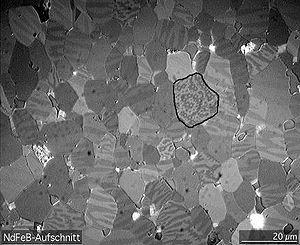
Un domaine magnétique, ou domaine de Weiss, est une région d'un matériau dans laquelle les moments magnétiques sont orientés dans la même direction, l'aimantation y est donc uniforme. La région séparant les domaines magnétiques est appelée paroi de domaine, dans laquelle l’aimantation change progressivement de direction. Dans un domaine magnétique, les moments magnétiques de chaque atome sont alignés les uns avec les autres et pointent dans la même direction. La structure des domaines magnétiques est responsable du comportement magnétique des matériaux ferromagnétiques comme le fer, le nickel, le cobalt et de leurs alliages, mais cela concerne aussi les matériaux ferrimagnétiques.